List of the Mesozoic life of Mississippi

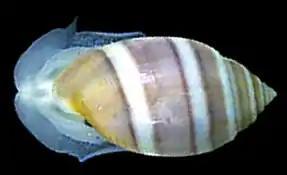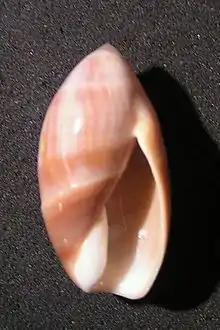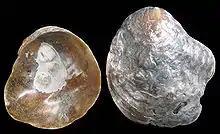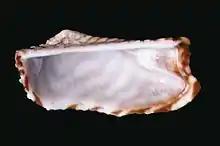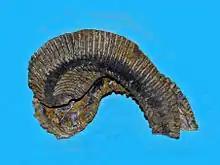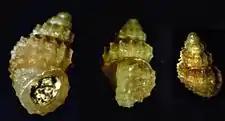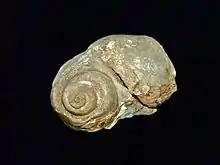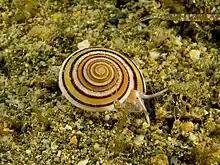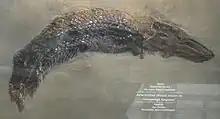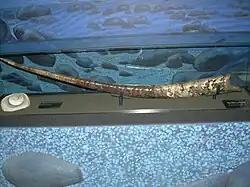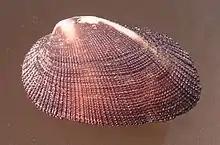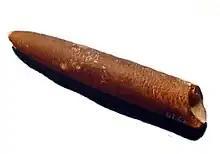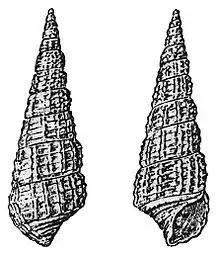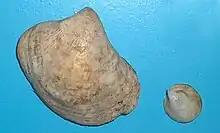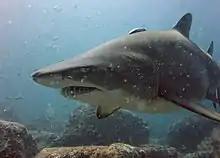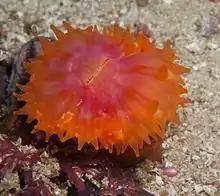
A living "Acteon" barrel bubble sea snail
Shell of an "Ancilla" sea snail
Interior and exterior of a shell of an "Anomia", or jingle shell
Interior of the shell of an "Arca" ark clam
Fossilized shell of the Late Cretaceous oyster "Agerostrea"
Shells in multiple views of "Alvania" sea snails
Fossilized shell of the Jurassic-Miocene sea snail "Ampullina"
A living "Architectonica" staircase shell sea snail
Fossilized skeleton of the gar "Atractosteus"
Fossilized shell of the Late Cretaceous ammonoid cephalopod "Baculites"
Shell of a "Barbatia", or bearded ark clam
Fossilized guard of the Late Cretaceous belemnoid cephalopod "Belemnitella"
Illustration of the shell in multiple views of a "Bittium" cerith sea snail
Shells of modern "Capulus" cap sea snails
A living "Carcharias" sand tiger shark
A living "Caryophyllia" solitary coral
Illustration of a shell of a "Cerithiella" cerith sea snail
Two views of a "Cerithium" cerith sea snail
Illustration of a fossil of the Cambrian-modern burrow ichnogenus "Chondrites"
Shell and spines of a "Cidaris" sea urchin
Shell of a "Corbula" basket clam
Fossil of the Early Cretaceous-Eocene shark "Cretolamna"
Shell of a "Cucullaea", or false ark shell
Shell of a "Dentalium" tusk shell
Fossilized shell of the Late Cretaceous ammonoid cephalopod "Discoscaphites"
Shell of a "Dolicholatirus" sea snail
Restoration of the Early Cretaceous-Eocene bony fish "Enchodus", or the "saber-toothed herring"
Fossil of the crustacean "Eryma"
Illustration in multiple views of a fossilized shell of the Late Jurassic-Miocene nautiloid cephalopod "Eutrephoceras"
Fossilized shell of the Jurassic-Cretaceous foam oyster "Exogyra"

†"Eryma" – report made of unidentified related form or using admittedly obsolete nomenclature